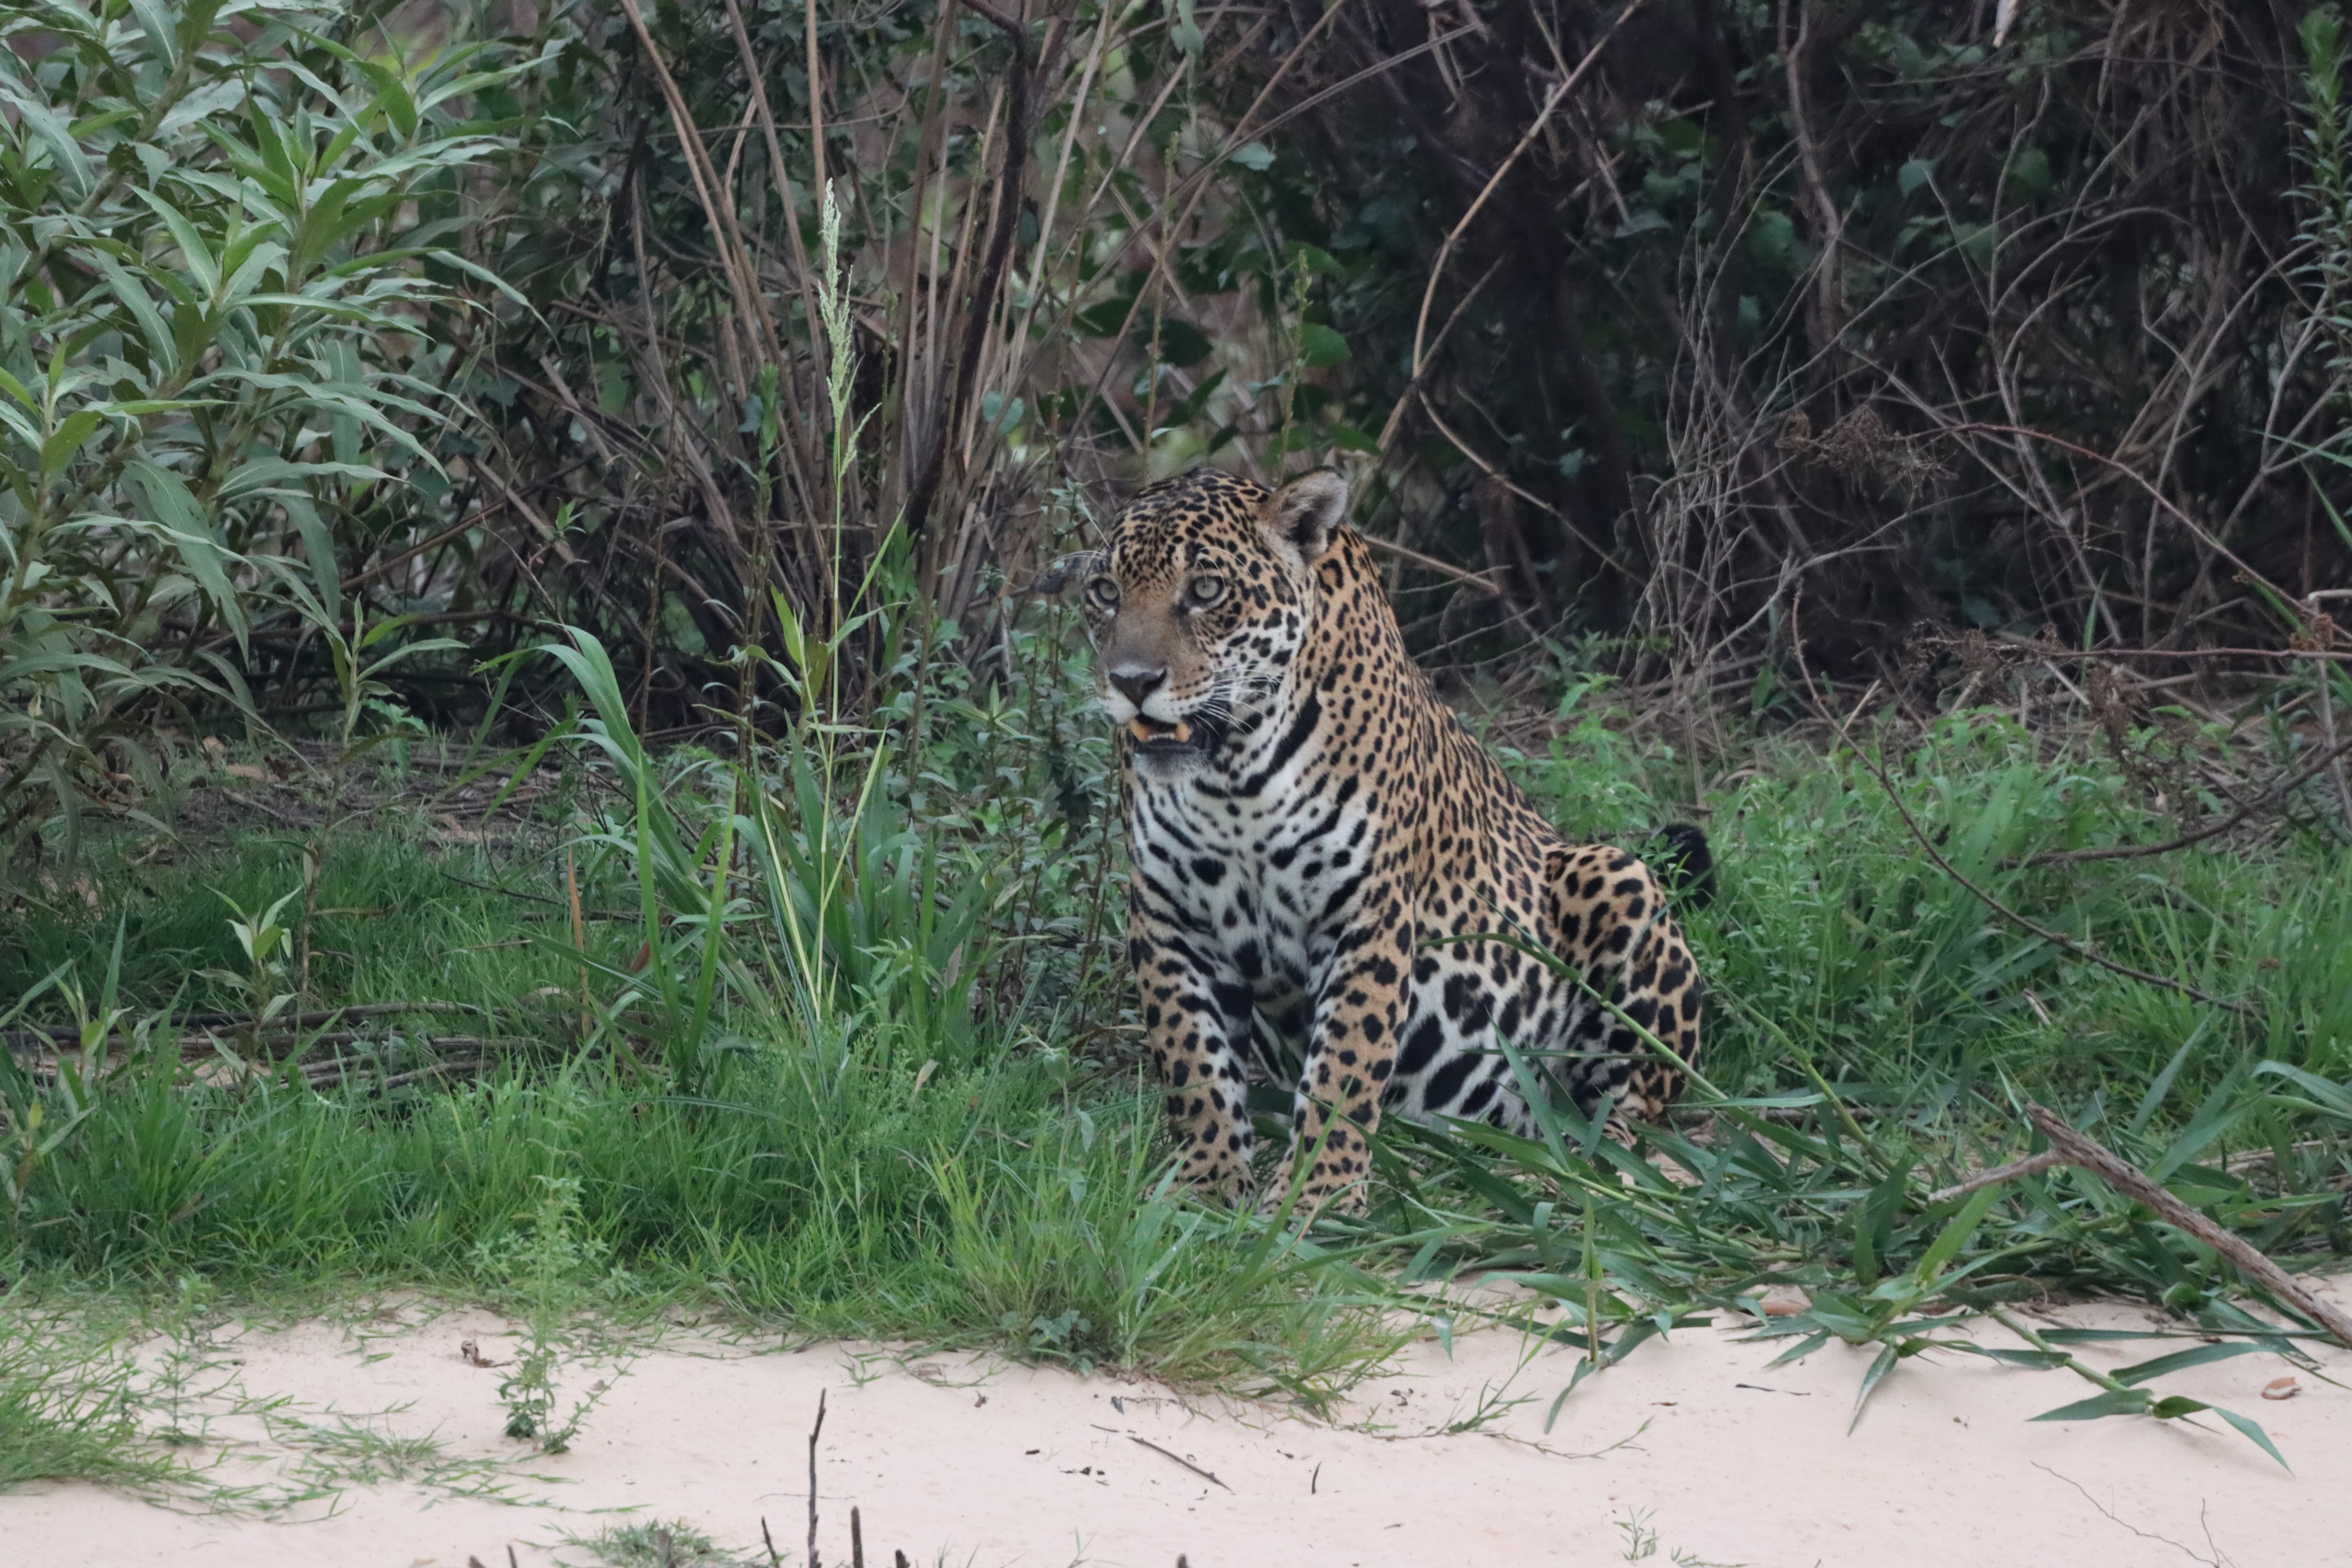
Jaguar: Pixana